Hergé

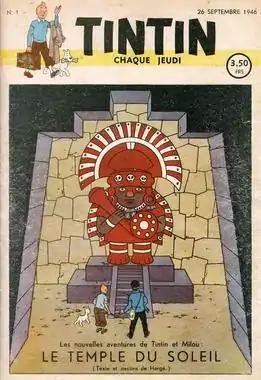
The first issue of "Tintin" magazine included an image based upon "Prisoners of the Sun".

As the Allied troops liberated Brussels from German occupation, "Le Soir" ceased publication on 2 September 1944, partway through its serialisation of "The Seven Crystal Balls". Hergé was arrested on 3 September, having been named as a collaborator in a Resistance document known as the "Gallery of Traitors". This would be the first of four incidents in which Hergé was arrested – by the State Security, the Judiciary Police, the Belgian National Movement, and the Front for Independence respectively – during the course of which he spent one night in jail. On 5 September the entire staff of "Le Soir" were fired and a new editorial team introduced, while on 8 September the Supreme Headquarters Allied Expeditionary Force (SHAEF) issued a proclamation announcing that "any journalist who had helped produce a newspaper during the occupation was for the time being barred from practising his profession." Blacklisted, Hergé was now unemployed. Further, he was publicly lampooned as a collaborator by a newspaper closely associated with the Belgian Resistance, "La Patrie", which issued a satirical strip titled "The Adventures of Tintin in the Land of the Nazis".